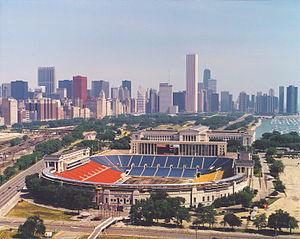
Le Soldier Field ou New Soldier Field est un stade de football américain situé au 1410 South Museum Campus Drive, le long de Lake Shore Drive au bord du lac Michigan, dans le secteur de Near South Side à Chicago. Il a été rouvert le 29 septembre 2003 après une reconstruction complète.